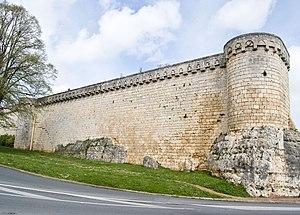
Le Parc de Blossac est un parc et un jardin de Poitiers aménagé par Paul Esprit Marie de La Bourdonnaye, comte de Blossac, Intendant du roi Louis XV entre 1753 et 1770.
Au long de son histoire, la ville de Poitiers a été entourée de différentes enceintes et fortifications, dont il reste aujourd'hui un certain nombre de vestiges architecturaux, ainsi que des imitations décorant des aménagements urbains récents.
Ce tableau présente la liste de tous les monuments historiques classés ou inscrits dans la ville de Poitiers, Vienne, en France.